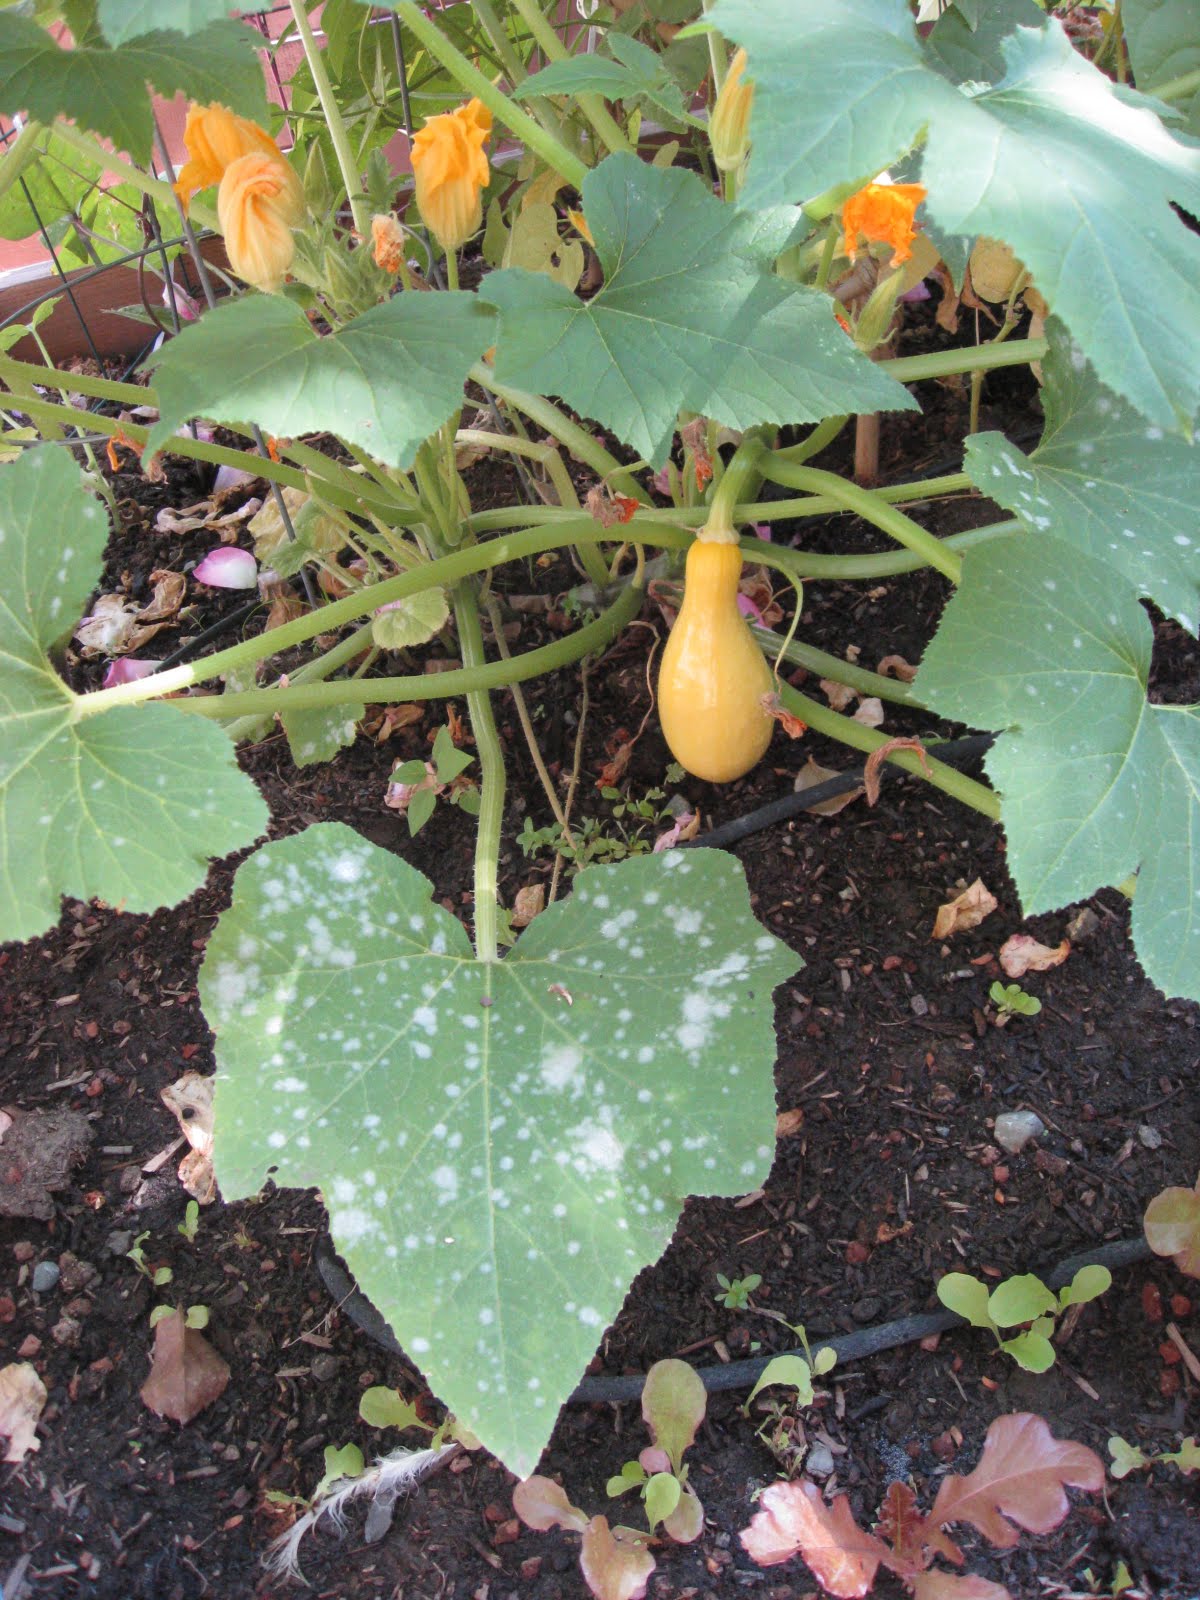
Labels: Squash Powdery mildew leaf, Squash Powdery mildew leaf, Squash Powdery mildew leaf, Squash Powdery mildew leaf